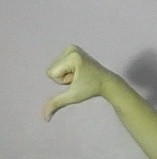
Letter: waw